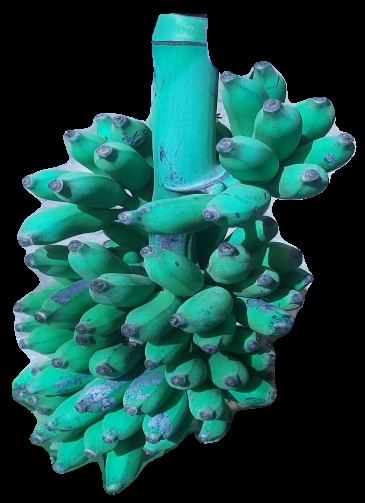
Variety: elakki-bale
Grade: grade3